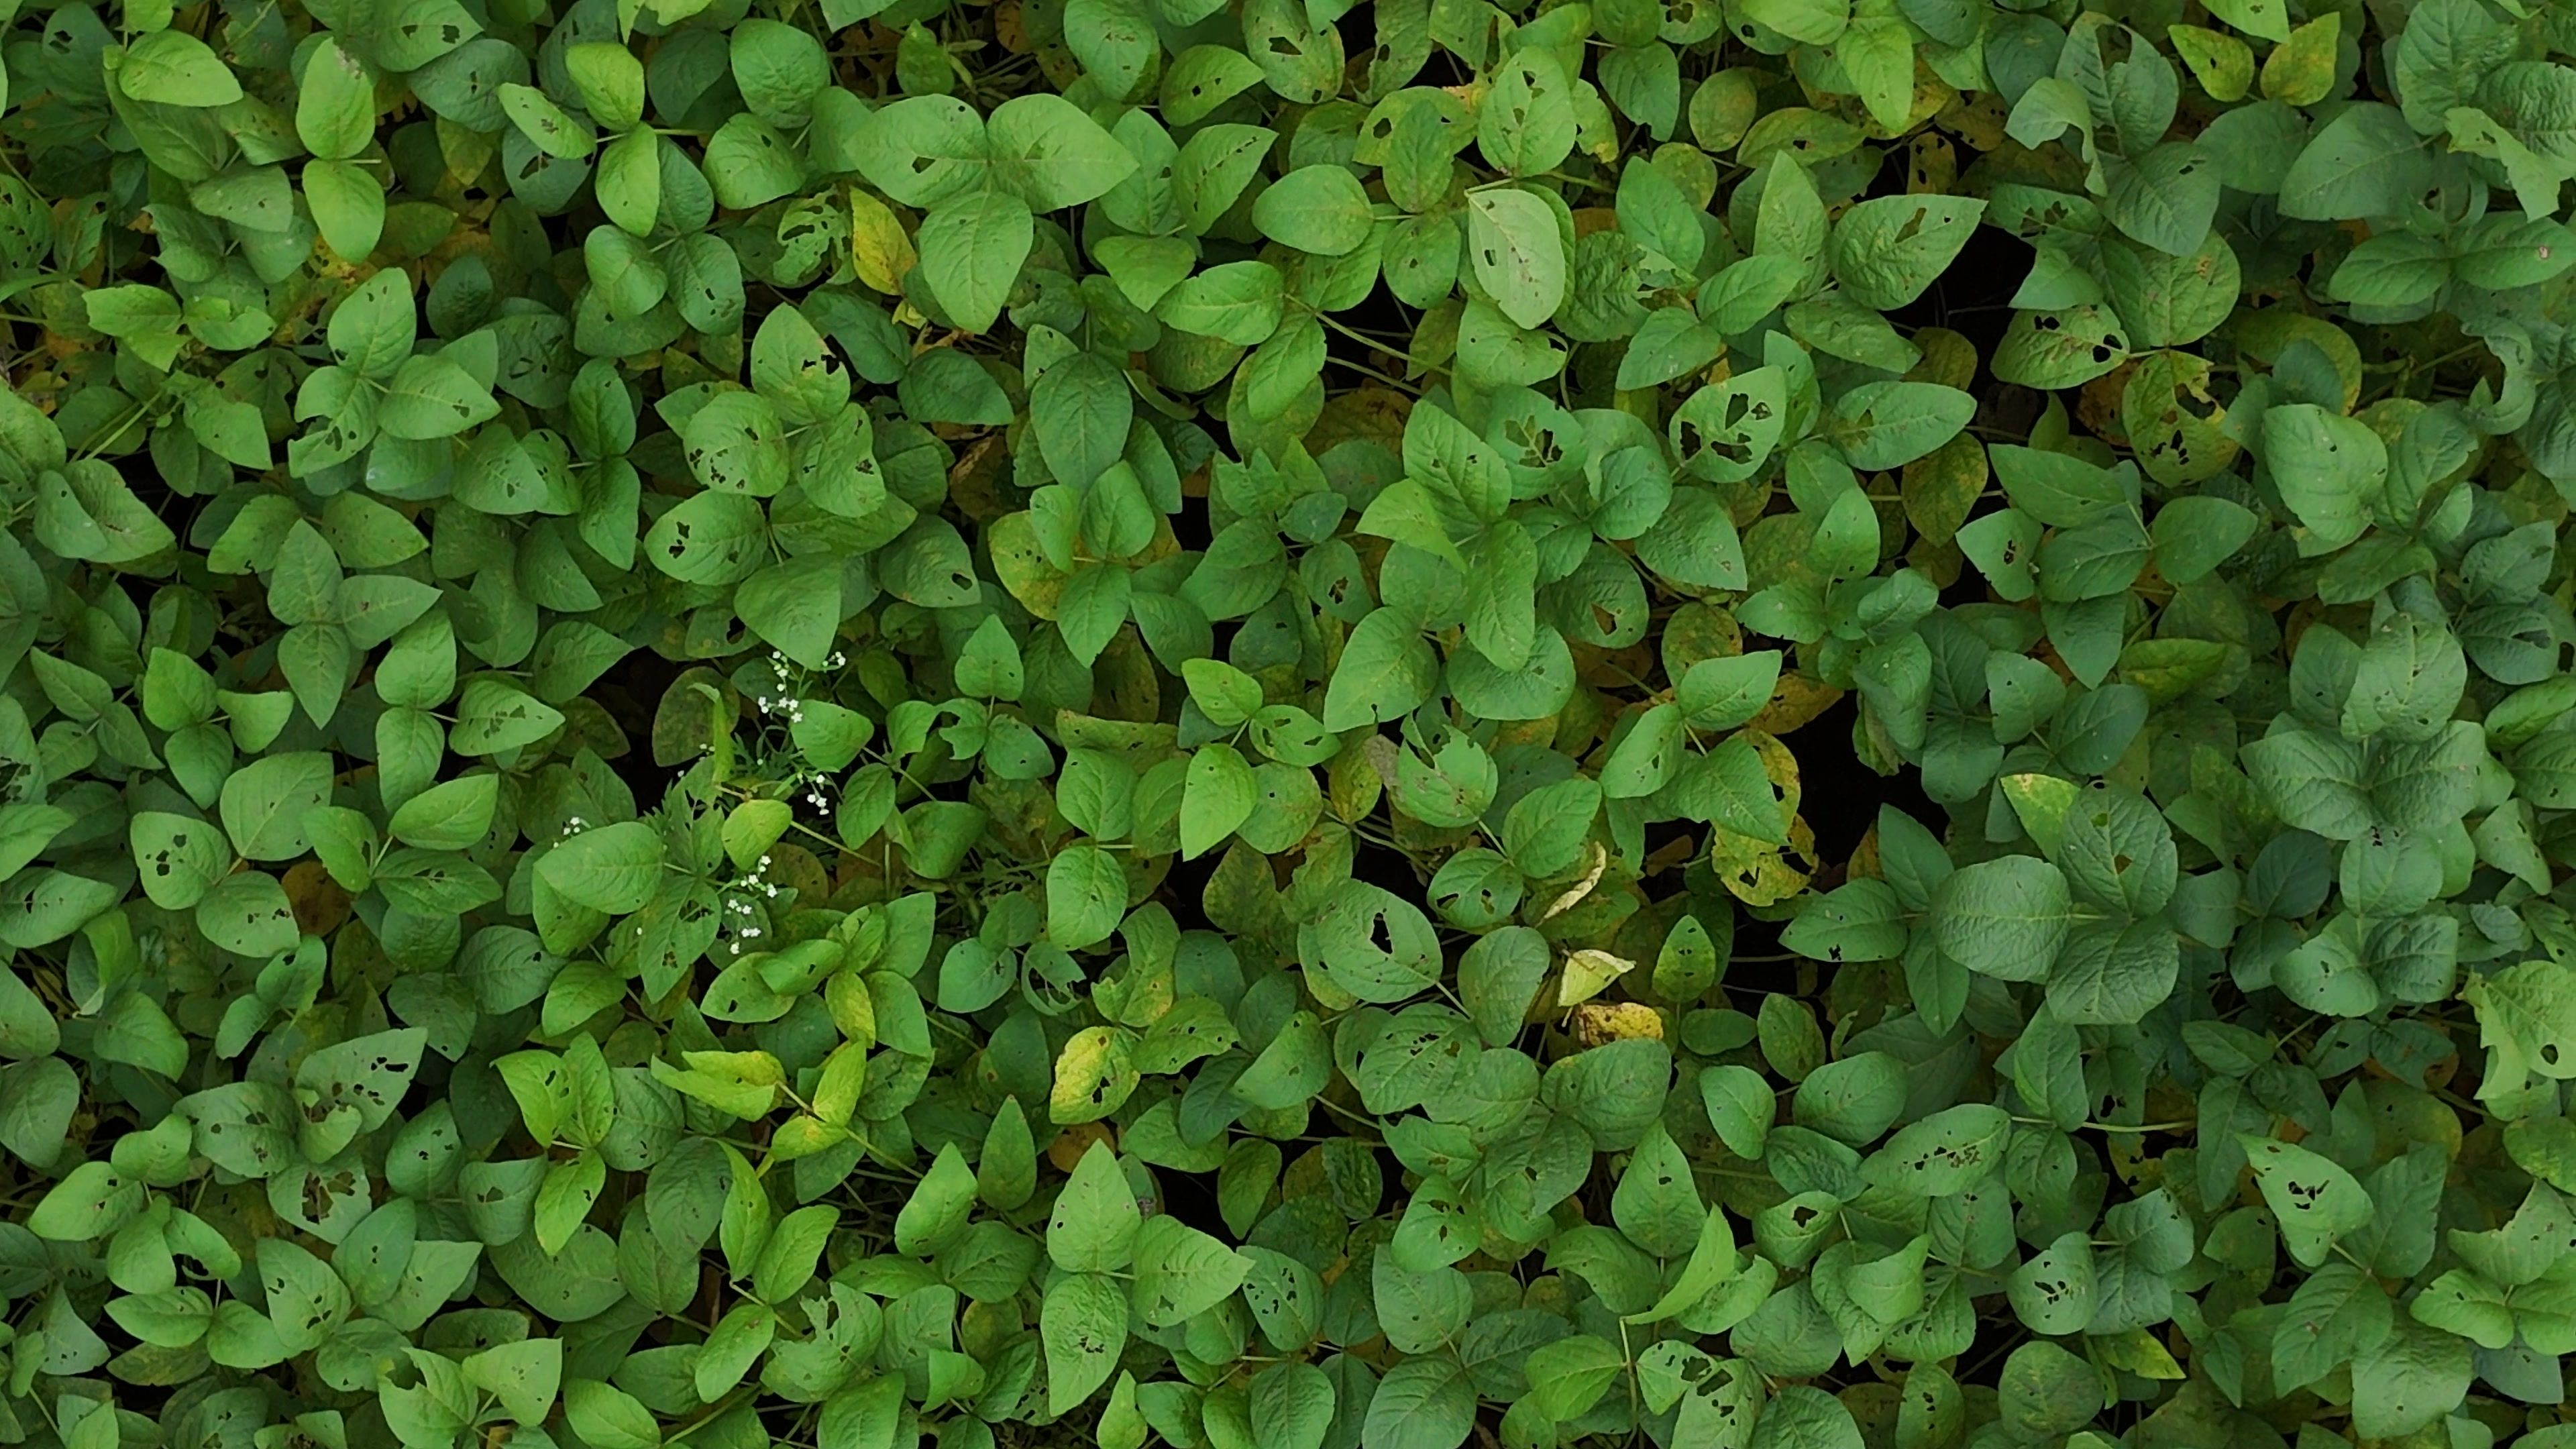
Label: Mosaic